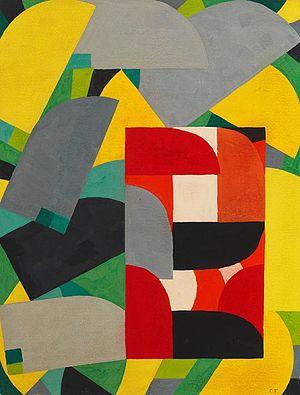
Otto Freundlich, né le 10 juillet 1878 à Stolp et mort le 9 mars 1943 au camp de concentration de Lublin-Majdanek, est un sculpteur et un peintre allemand.